Finnish Reform Movement

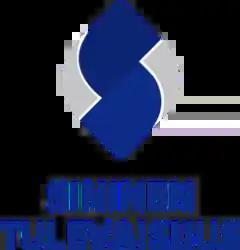
Party logo until 2022.

Blue Reform took part in the parliamentary election on 14 April 2019, but failed to get a single seat. Terho ensured after the election that the party would continue its operations, as it still had multiple representatives in local councils.